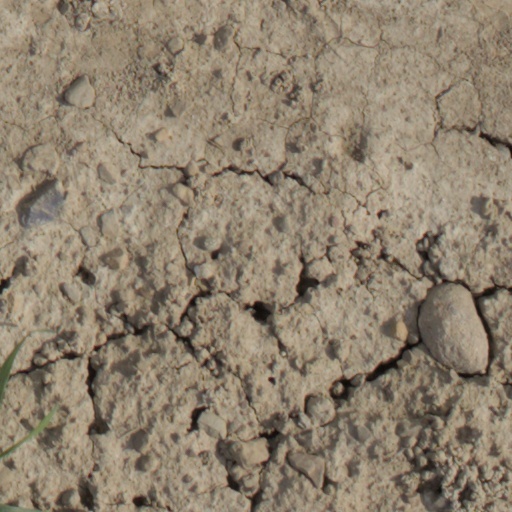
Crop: wheat